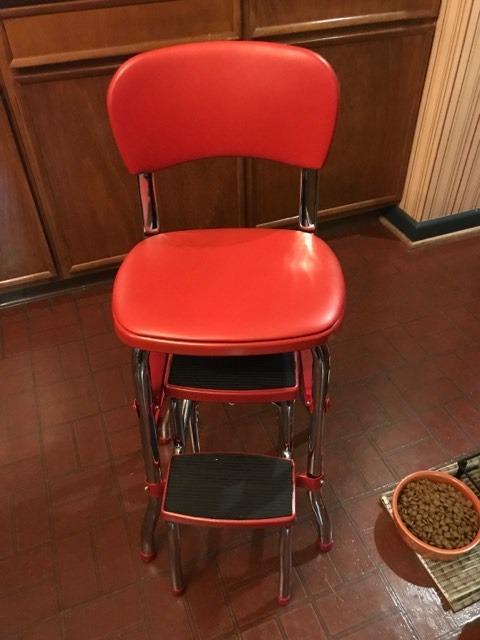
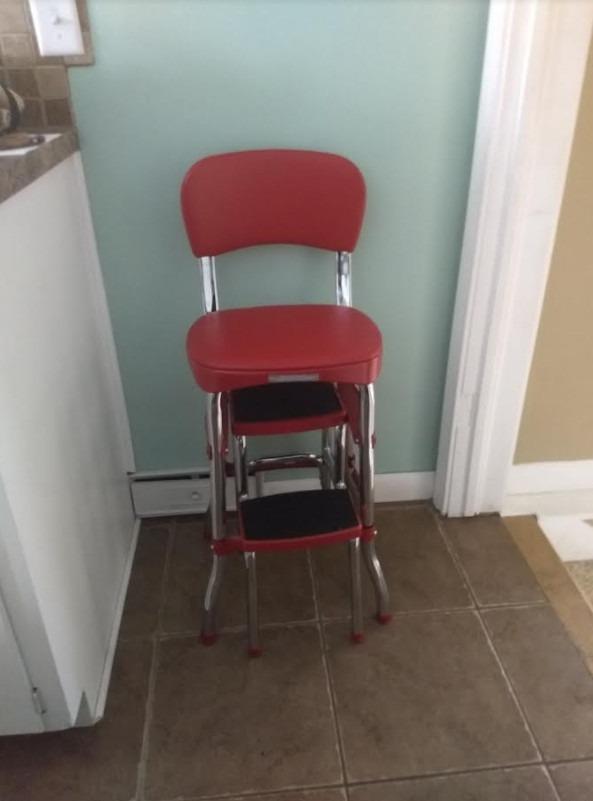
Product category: items_chair
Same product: yes